Sarah Slean

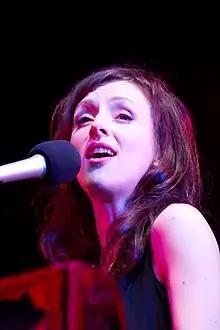
Slean performing at the 2012 Burlington's Sound of Music Festival

Slean's studio album "Metaphysics" was released in April 2017. A pre-order campaign for the album was held on PledgeMusic.